Bob and Doug McKenzie

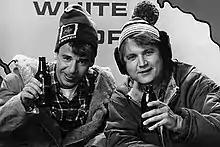
Promotional still from "Strange Brew"with Bob (left) and Doug McKenzie (right)

Bob and Doug McKenzie are a pair of fictional Canadian brothers who hosted "Great White North", a sketch which was introduced on "SCTV" for the show's third season when it moved to CBC Television in 1980. Bob is played by Rick Moranis and Doug is played by Dave Thomas. Although created originally as filler to both satisfy and mock network Canadian content demands, the duo became a pop culture phenomenon in both Canada and the United States. The characters became the focus of a bestselling comedy album, "The Great White North", in 1981 and starred in a feature film, "Strange Brew", in 1983. They were later revived for an animated series, "Bob & Doug", which premiered on Global in 2009.